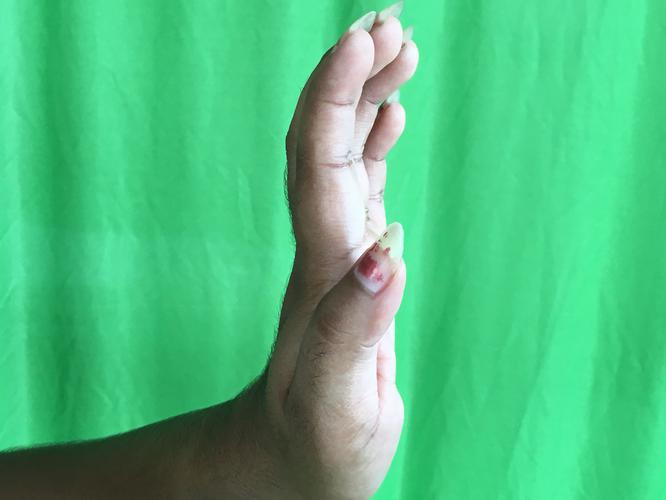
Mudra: Sarpasirsha
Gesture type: single_hand